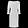
Label: Dress